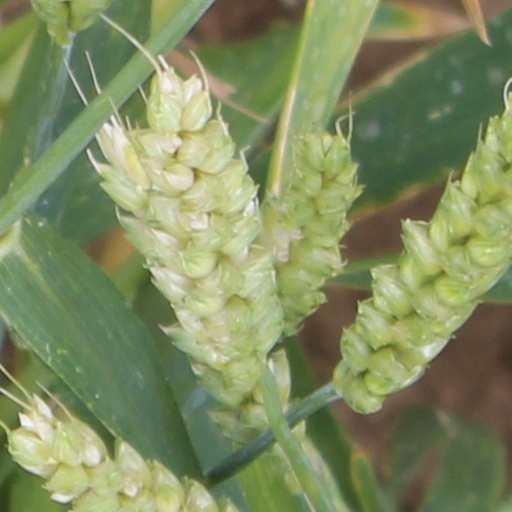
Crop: wheat